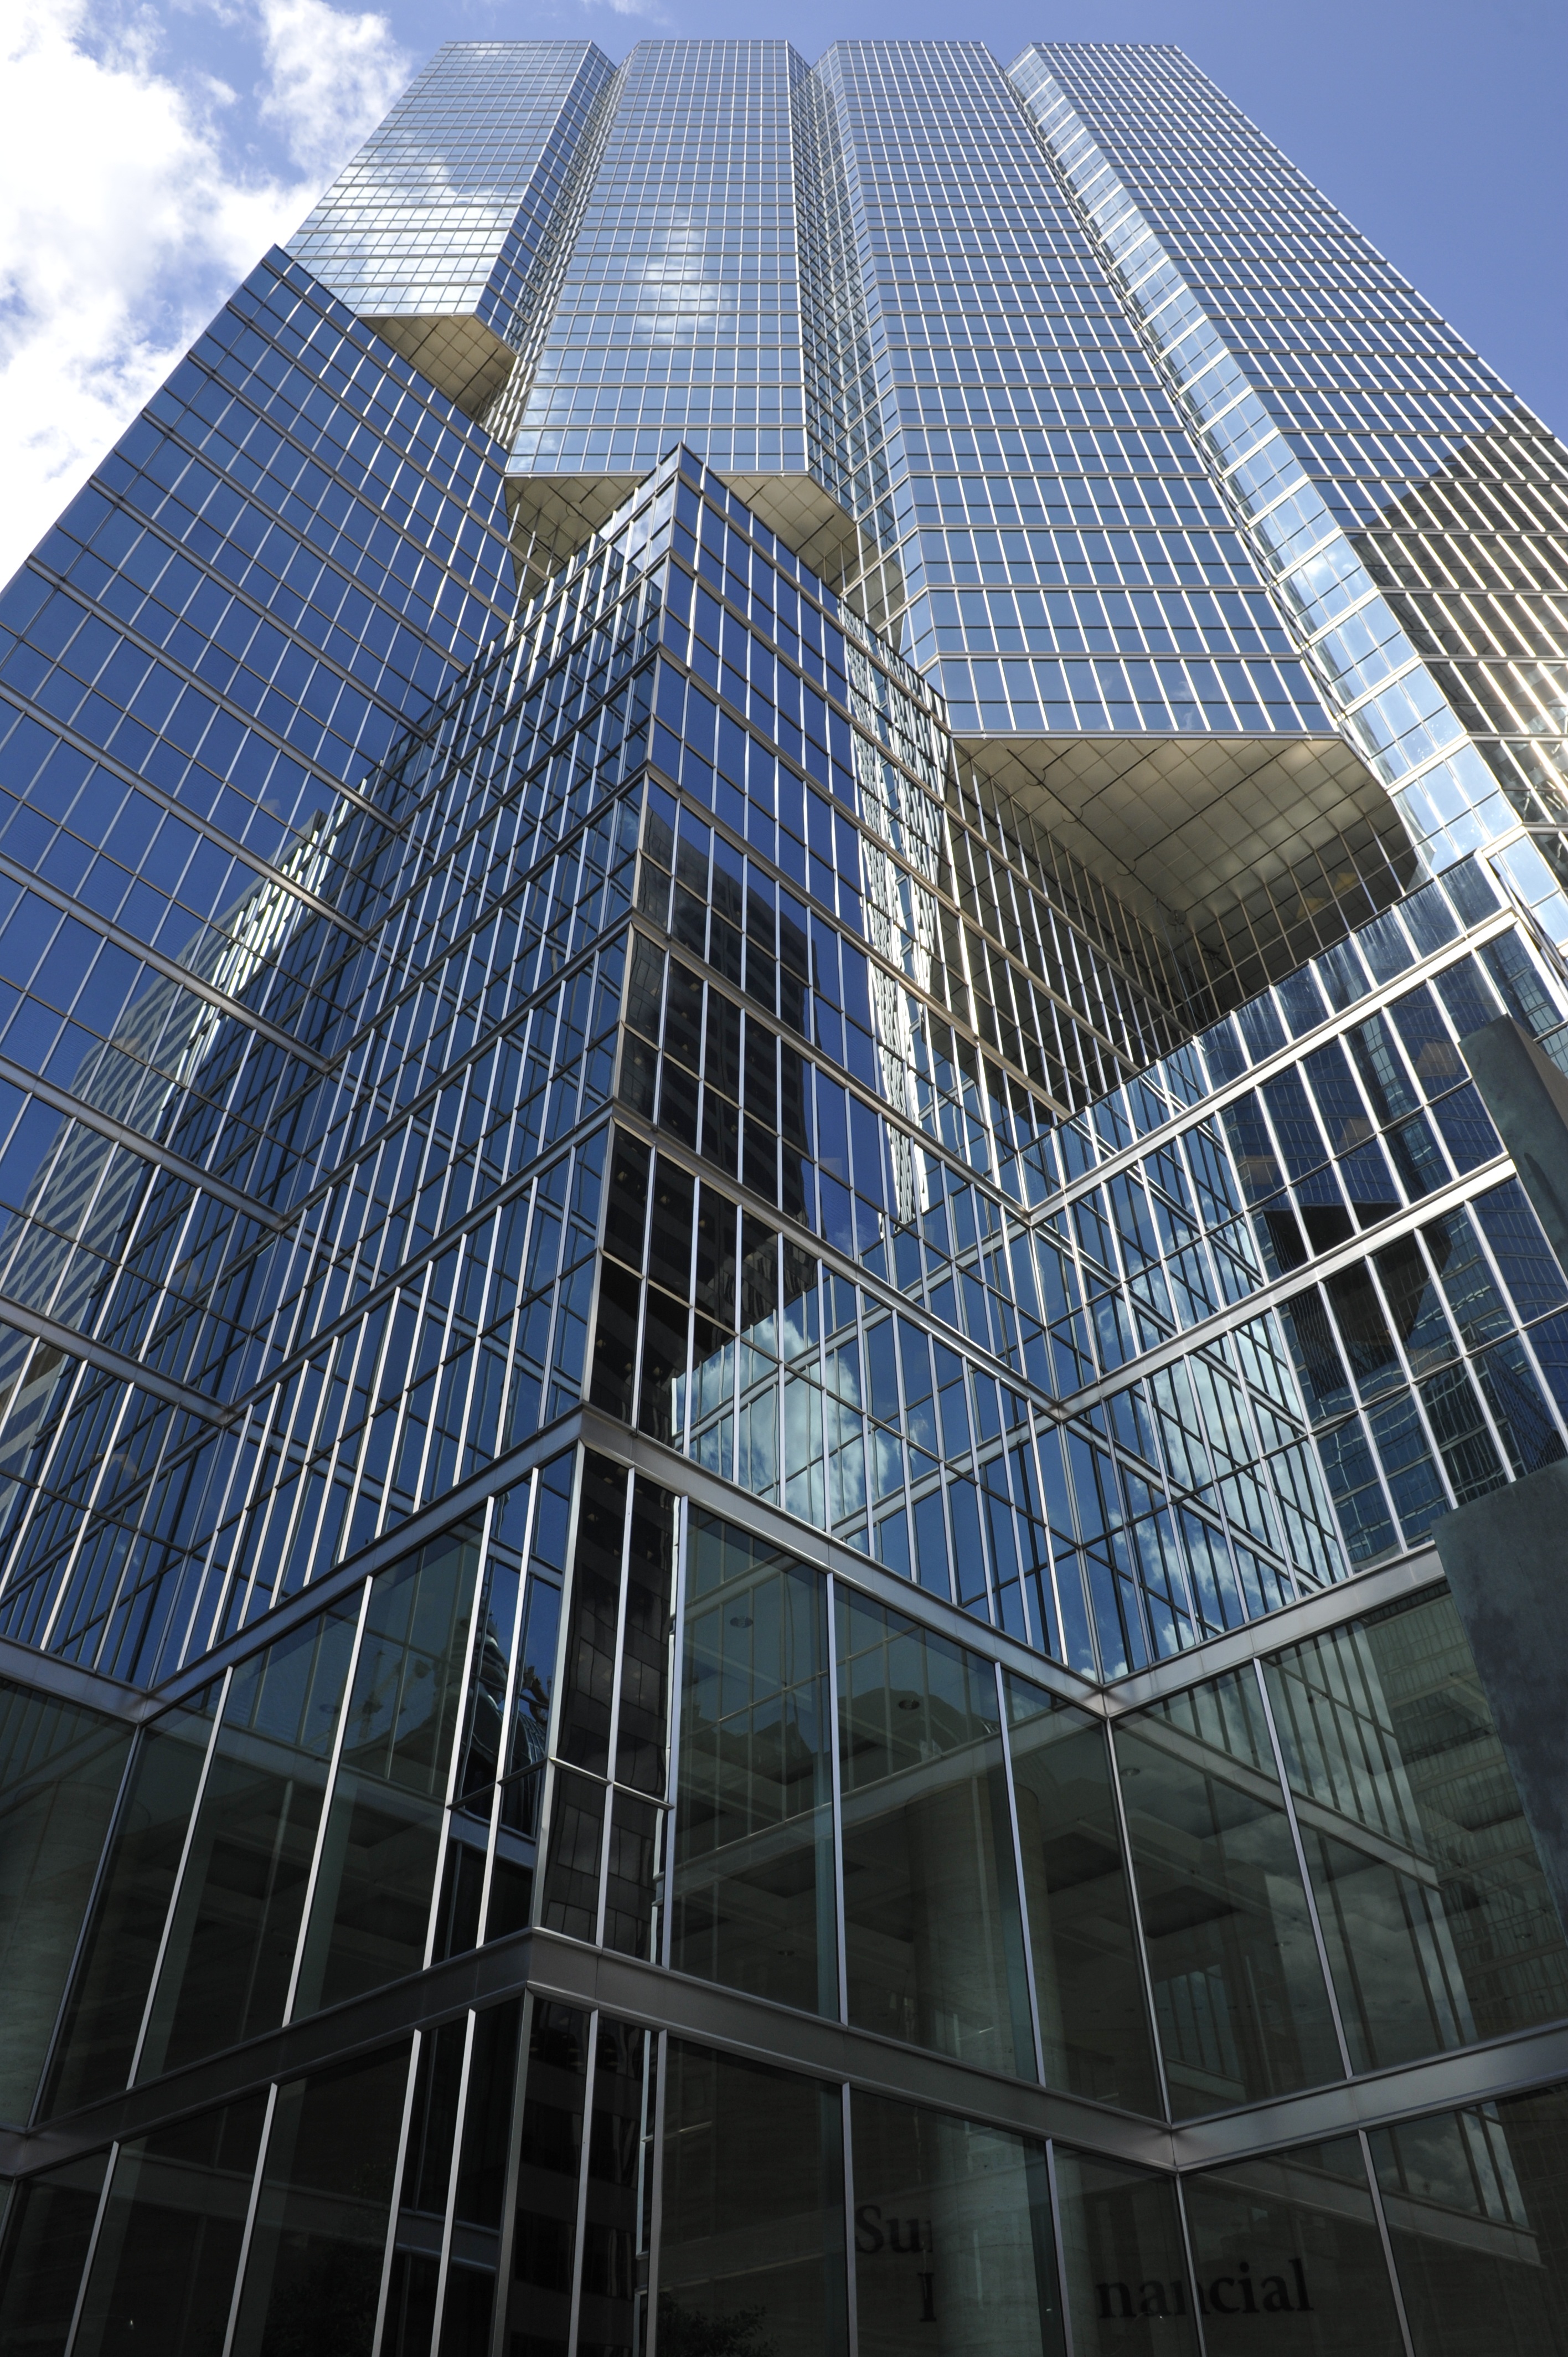
architecture, sky, window, glass, building, skyscraper, reflection, facade, modern, tower block, modern building, symmetry, headquarters, daylighting, metropolitan area